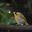
Label: bird